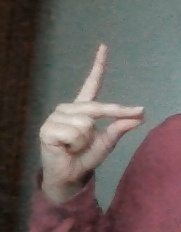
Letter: ta